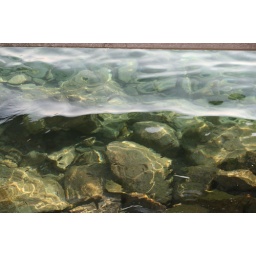
Crystal clear water in Mykonos.